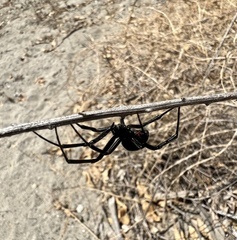
Species: Lactrodectus_hesperus